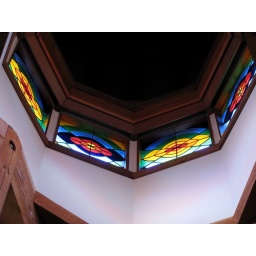
A view of the stained glass windows in the dome.